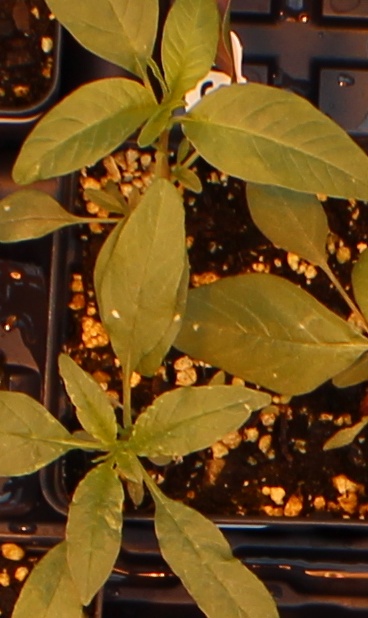
Label: Waterhemp